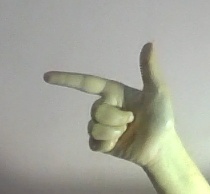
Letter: yaa